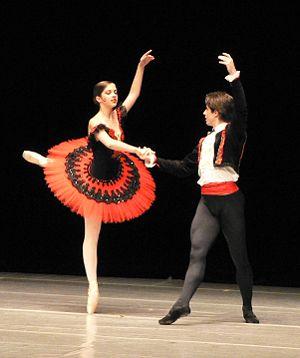
En danse, l'expression « pas de deux » fait référence au nombre d'interprètes, hommes ou femmes, exécutant ensemble une séquence d'un ballet, d'une chorégraphie. On trouve également, plus rarement, des « pas de trois » et des « pas de quatre ».
La danse est l'art de mouvoir le corps humain constitué d'une suite de mouvements ordonnés, souvent rythmés par de la musique.